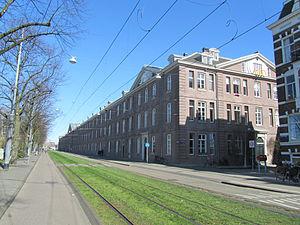
Sarphatistraat est une rue principale de Amsterdam.